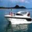
Label: ship